Bjørg Eva Jensen

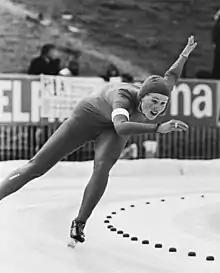
Bjørg Eva Jensen during the World Junior Championships in Assen, Netherlands in January 1980

Bjørg Eva Jensen (born 15 February 1960) is a speed skater from Norway. She had her best year in 1980, when she became junior world allround champion, finished third at the senior allround world championships, and won the 3,000 m event at the 1980 Winter Olympics in Lake Placid.